Watson School

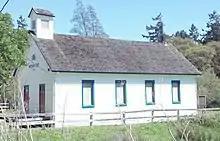
Watson School

The land was donated by James Watson in 1855, for a school to serve the communities of Freestone, Bodega, and Valley Ford. Open from 1856 to 1967, it served as a public school for 111 years, longer than any other one room school in California. The schoolhouse remains today in its original condition on its original site.